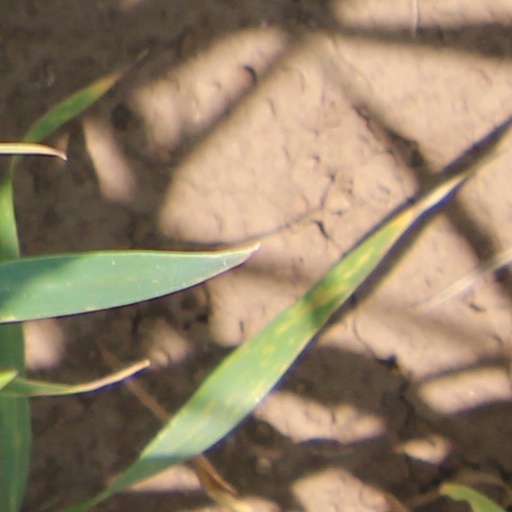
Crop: wheat